Abdelkader Ferhaoui

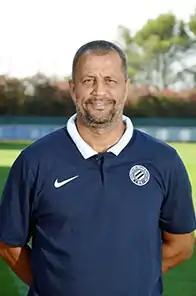
Kader Ferhaoui

Abdelkader Ferhaoui, known as Kader Ferhaoui (born 19 March 1965) is an Algerian former professional footballer who played as a midfielder.